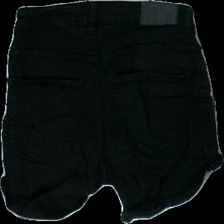
View: back
Type: Shorts
Category: Ladies
Brand: Gina Tricot
Colors: Black
Material: 100% Cotton
Cut: Regular
Size: S
Season: All
Price range: 50-100
Recommended usage: Reuse
Description: black shorts